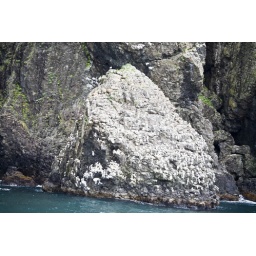
Thousland of birds on rock near cave